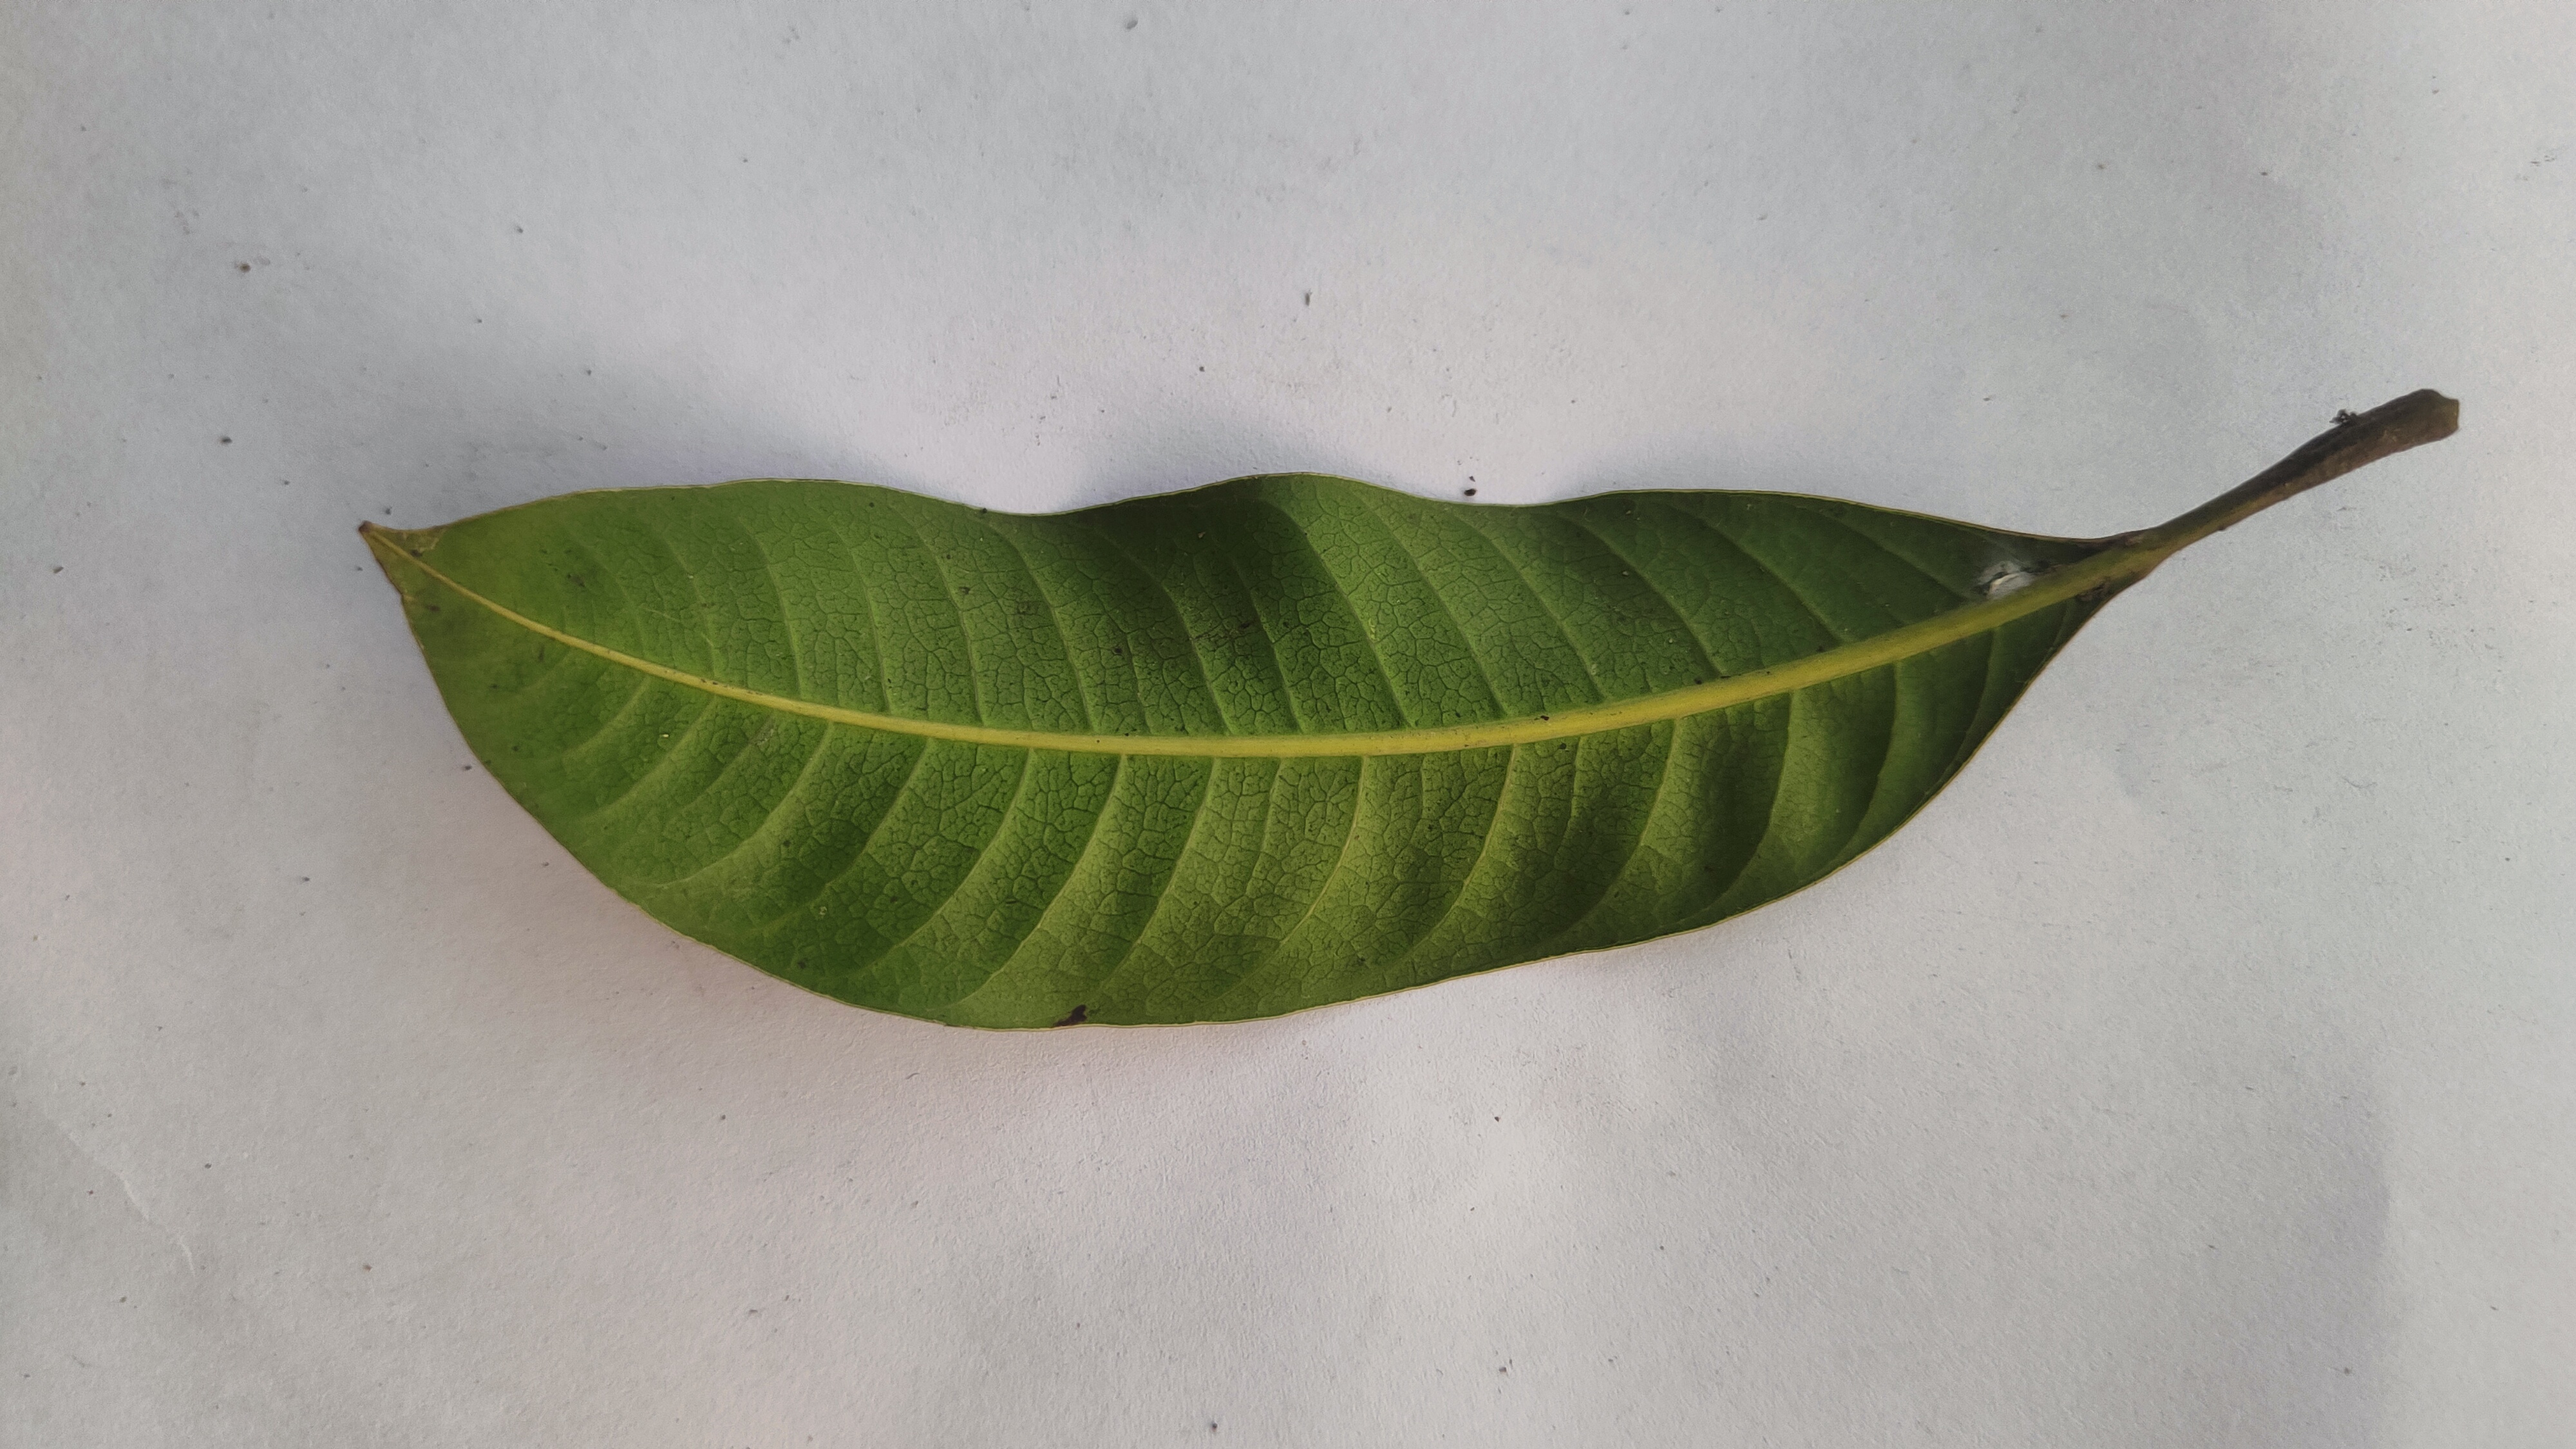
Leaf variety: Mango